Someone like You (Adele song)

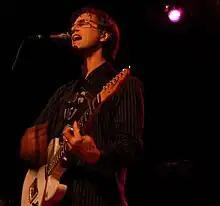
Dan Wilson ("pictured"), an American songwriter and producer co-wrote the song with Adele.

She wrote it with American songwriter and producer Dan Wilson. It was one of the last songs written for "21". The track, which epitomizes the lyrical content of "21", summarizes the now defunct relationship that the record is all about. Adele has openly discussed the genesis of it saying, "Well, I wrote that song because I was exhausted from being such a bitch, with 'Rolling in the Deep' or 'Rumour Has It' ... I was really emotionally drained from the way I was portraying him, because even though I'm very bitter and regret some parts of it, he's still the most important person that's ever been in my life, and 'Someone like You,' I had to write it to feel OK with myself and OK with the two years I spent with him. And when I did it, I felt so freed."